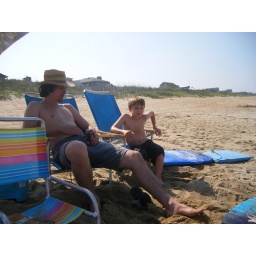
I don't think there are jelly fish in the water